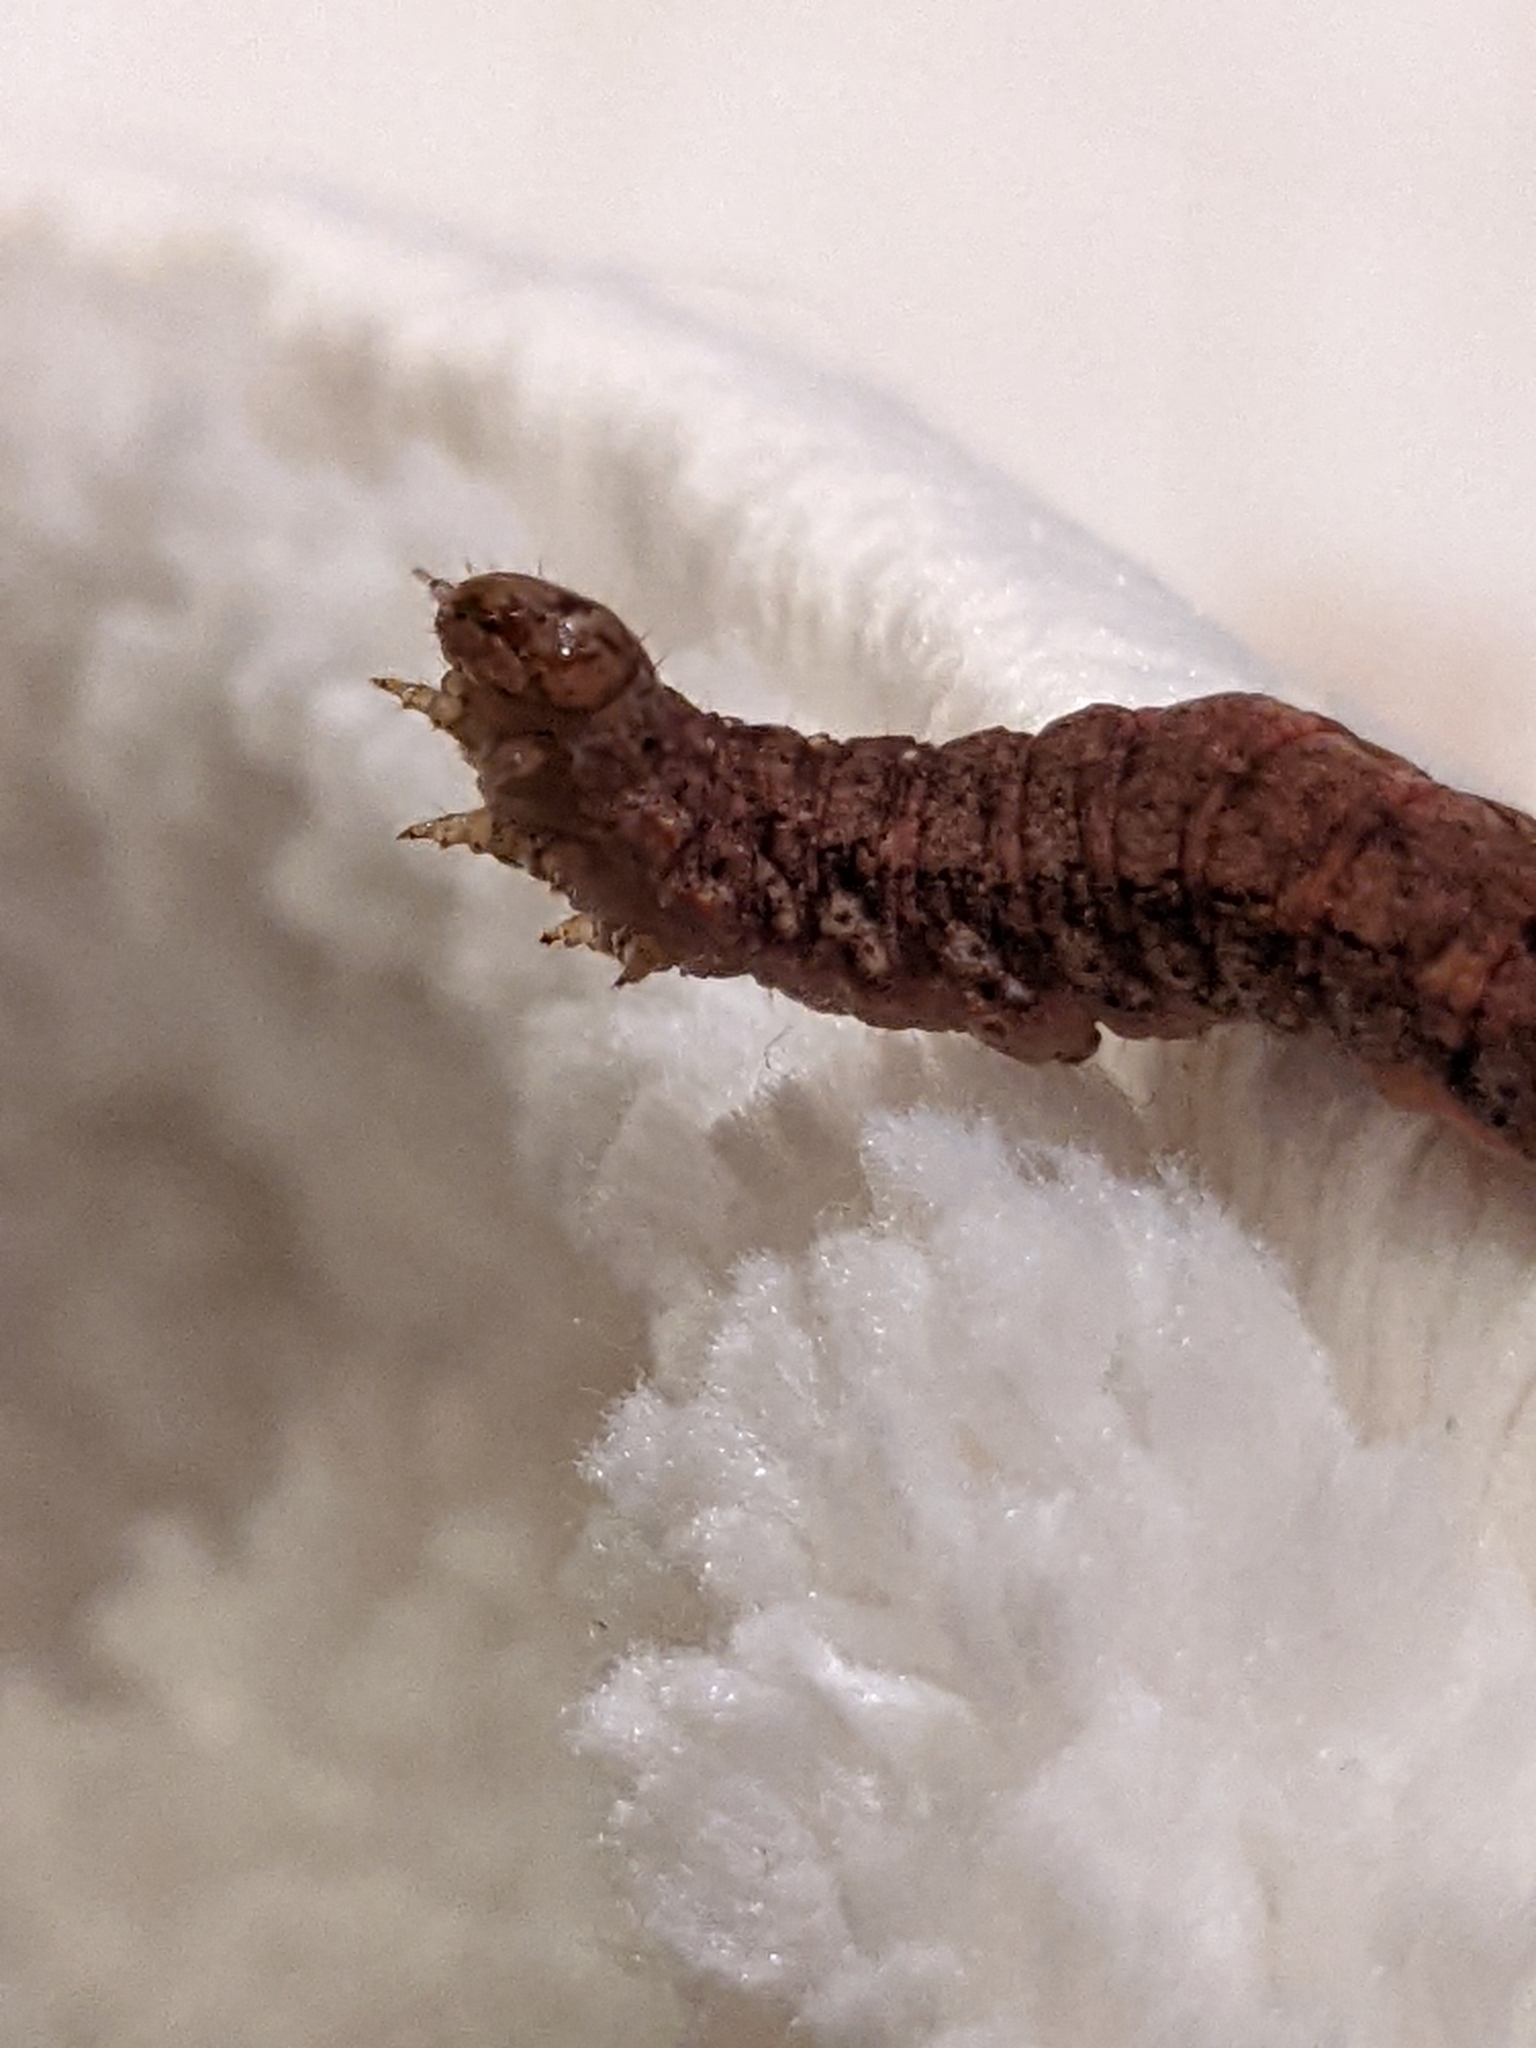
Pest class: cutworms